New Zealand dollar

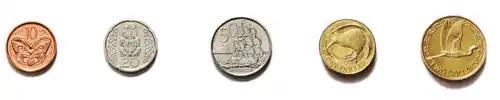
The reverse designs of the current circulating New Zealand dollar coins. Image by Reserve Bank of New Zealand.

On the introduction of the dollar, coins came in denominations of 1c, 2c, 5c, 10c, 20c, and 50c. The 1c and 2c coins were bronze, the others were cupro-nickel. To ease transition, the 5c, 10c, and 20c were the same size as the sixpence, shilling and florin that they respectively replaced, and until 1970, the ten-cent coin bore the additional legend "One Shilling". The obverse designs of all the coins featured Arnold Machin's portrait of Queen Elizabeth II, with the legend ELIZABETH II NEW ZEALAND [date]. The reverse sides of coins introduced in 1967 did not follow the designs that were originally intended for them. Those modern art and sculpture themed designs were leaked to a newspaper and met a very negative public reaction. The final releases were given more conservative designs in line with public expectations.